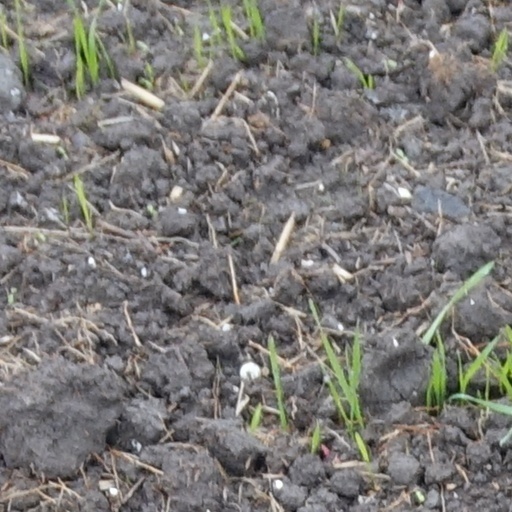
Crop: wheat